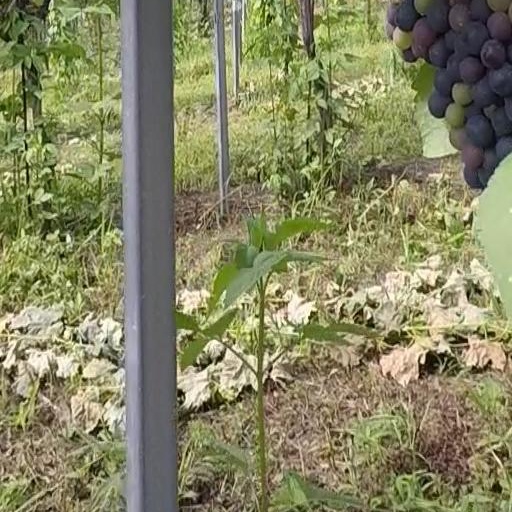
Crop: grape